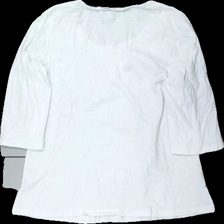
View: back
Type: Blouse
Category: Ladies
Brand: Not in the list
Brand text on label: celaia
Colors: White
Material: 100% bomull
Pattern: Embroidered
Cut: C-collar
Size: 46
Season: All
Stains: Minor
Damage: smuts fläck på ärm
Damage location: top right
Price range: <50
Recommended usage: Export
Description: blus med broderi och vita knappar